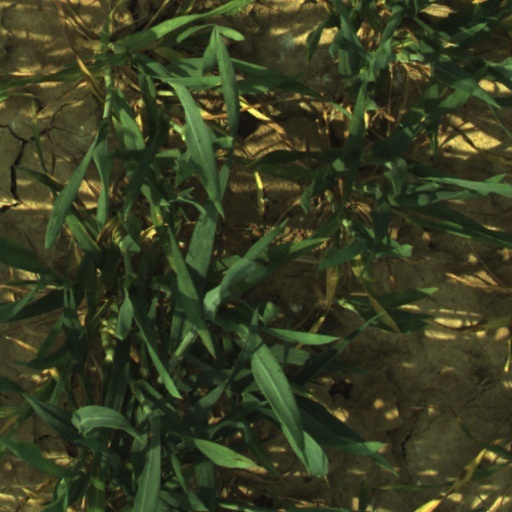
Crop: wheat